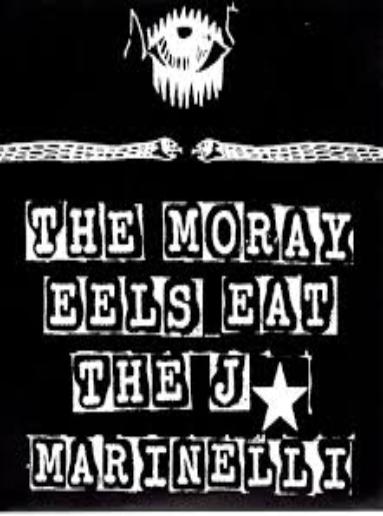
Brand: A. Marinelli
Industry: Food